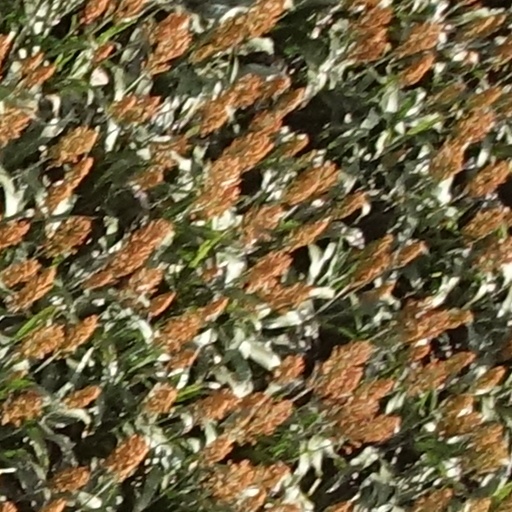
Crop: sorghum